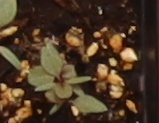
Label: Redroot Pigweed